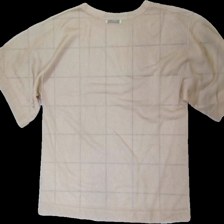
View: back
Type: T-shirt
Category: Men
Brand: Zara
Colors: Beige
Material: 70% nylone 30% polyester
Pattern: Transparent
Cut: Regular
Size: M
Season: All
Damage location: middle center
Damage 2 location: bottom center
Price range: 50-100
Recommended usage: Reuse
Description: beige genomskinlig t-shirt